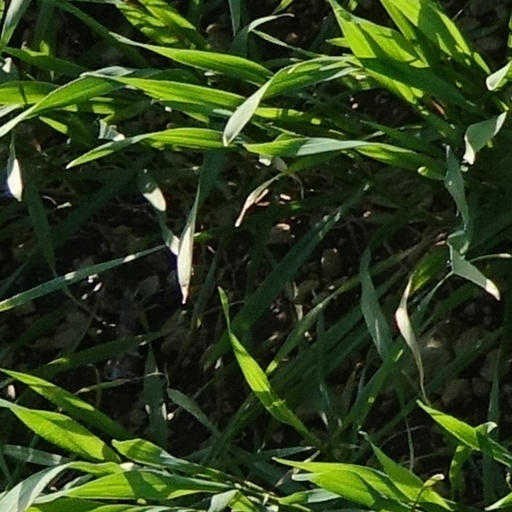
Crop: wheat